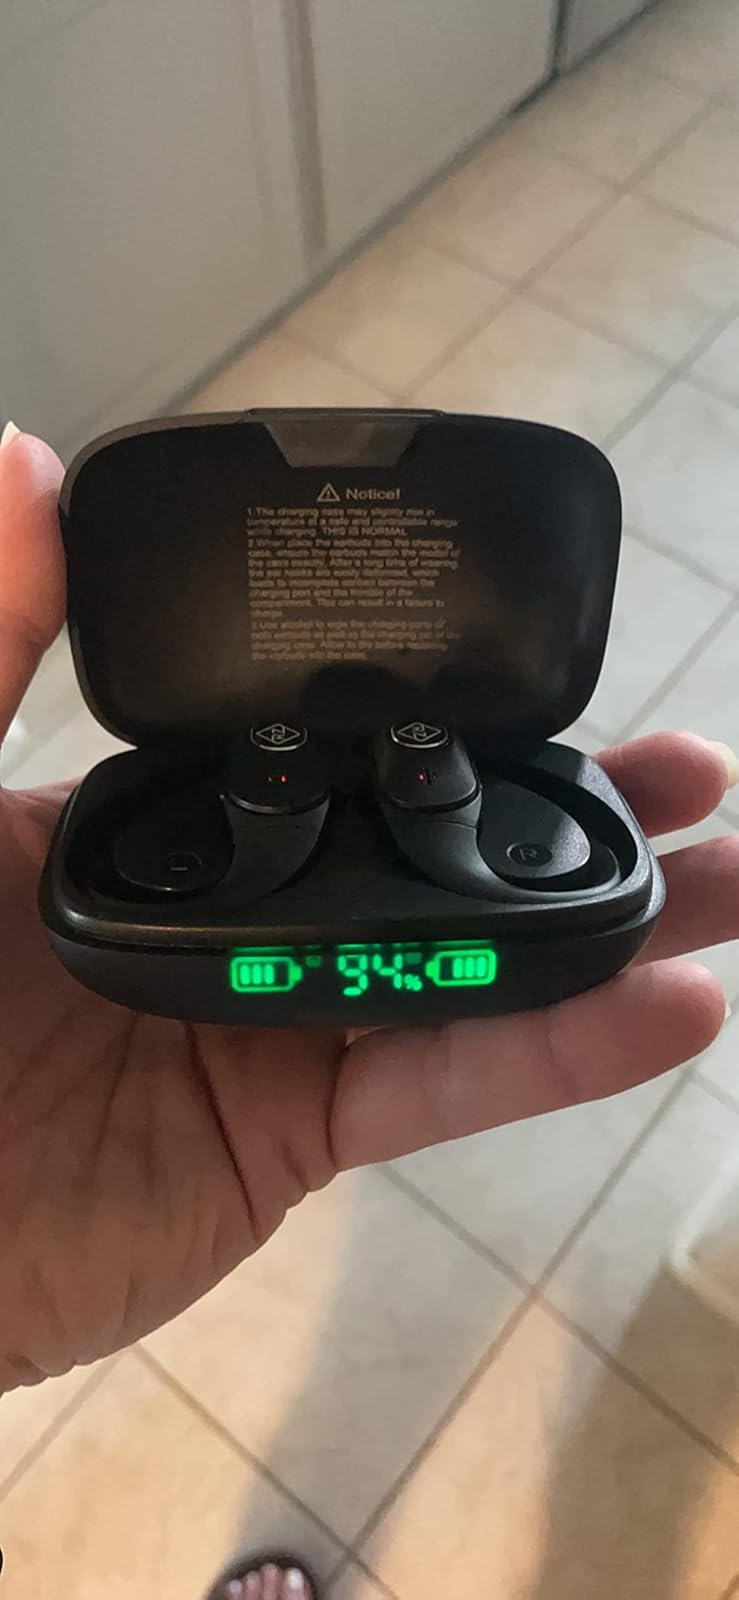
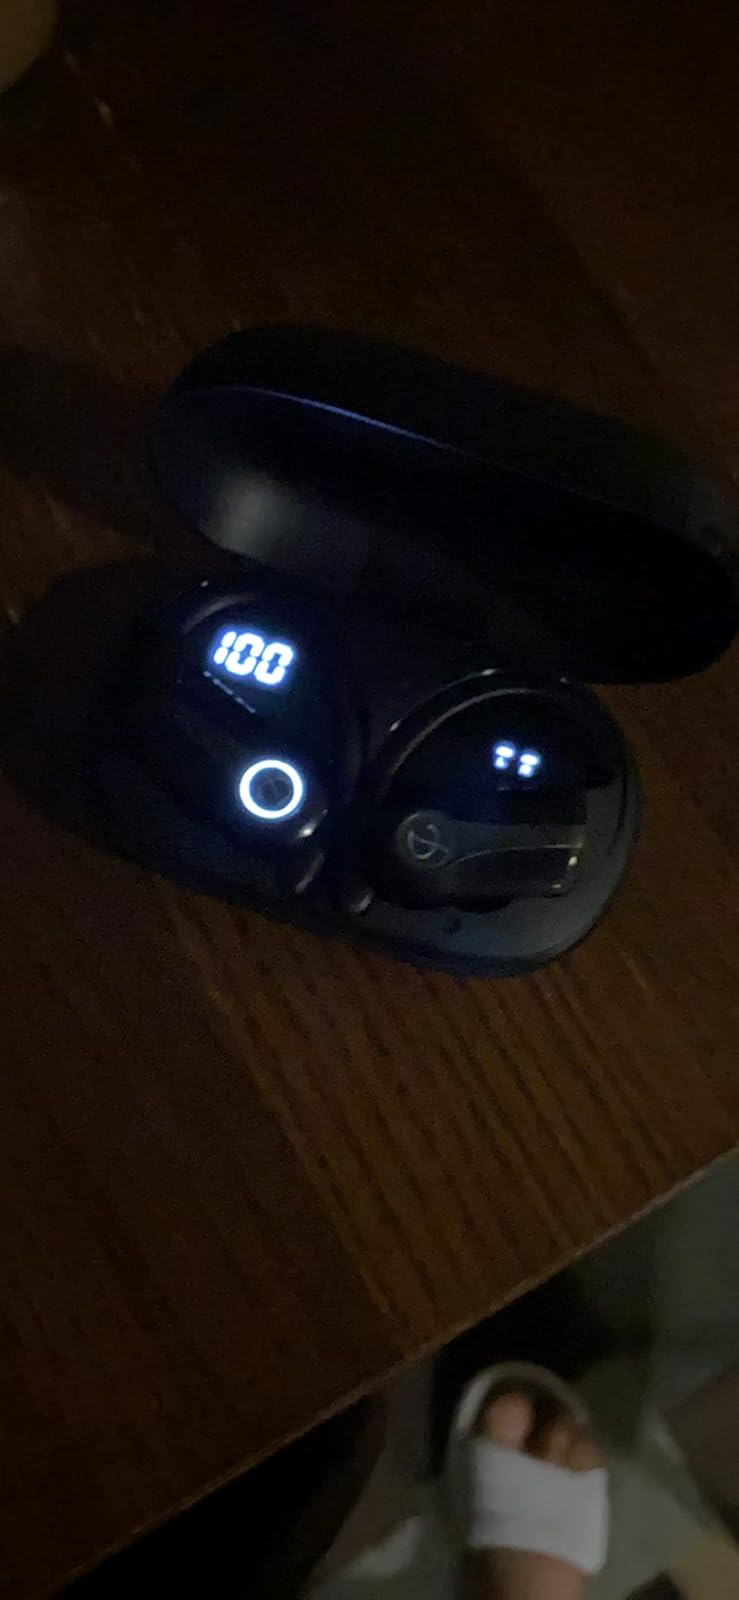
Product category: earbuds
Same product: no